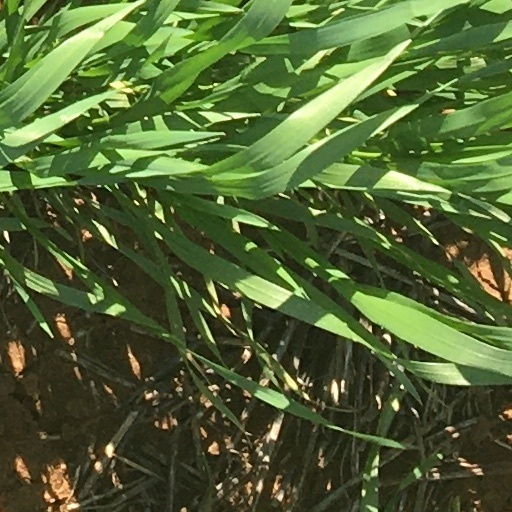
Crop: wheat